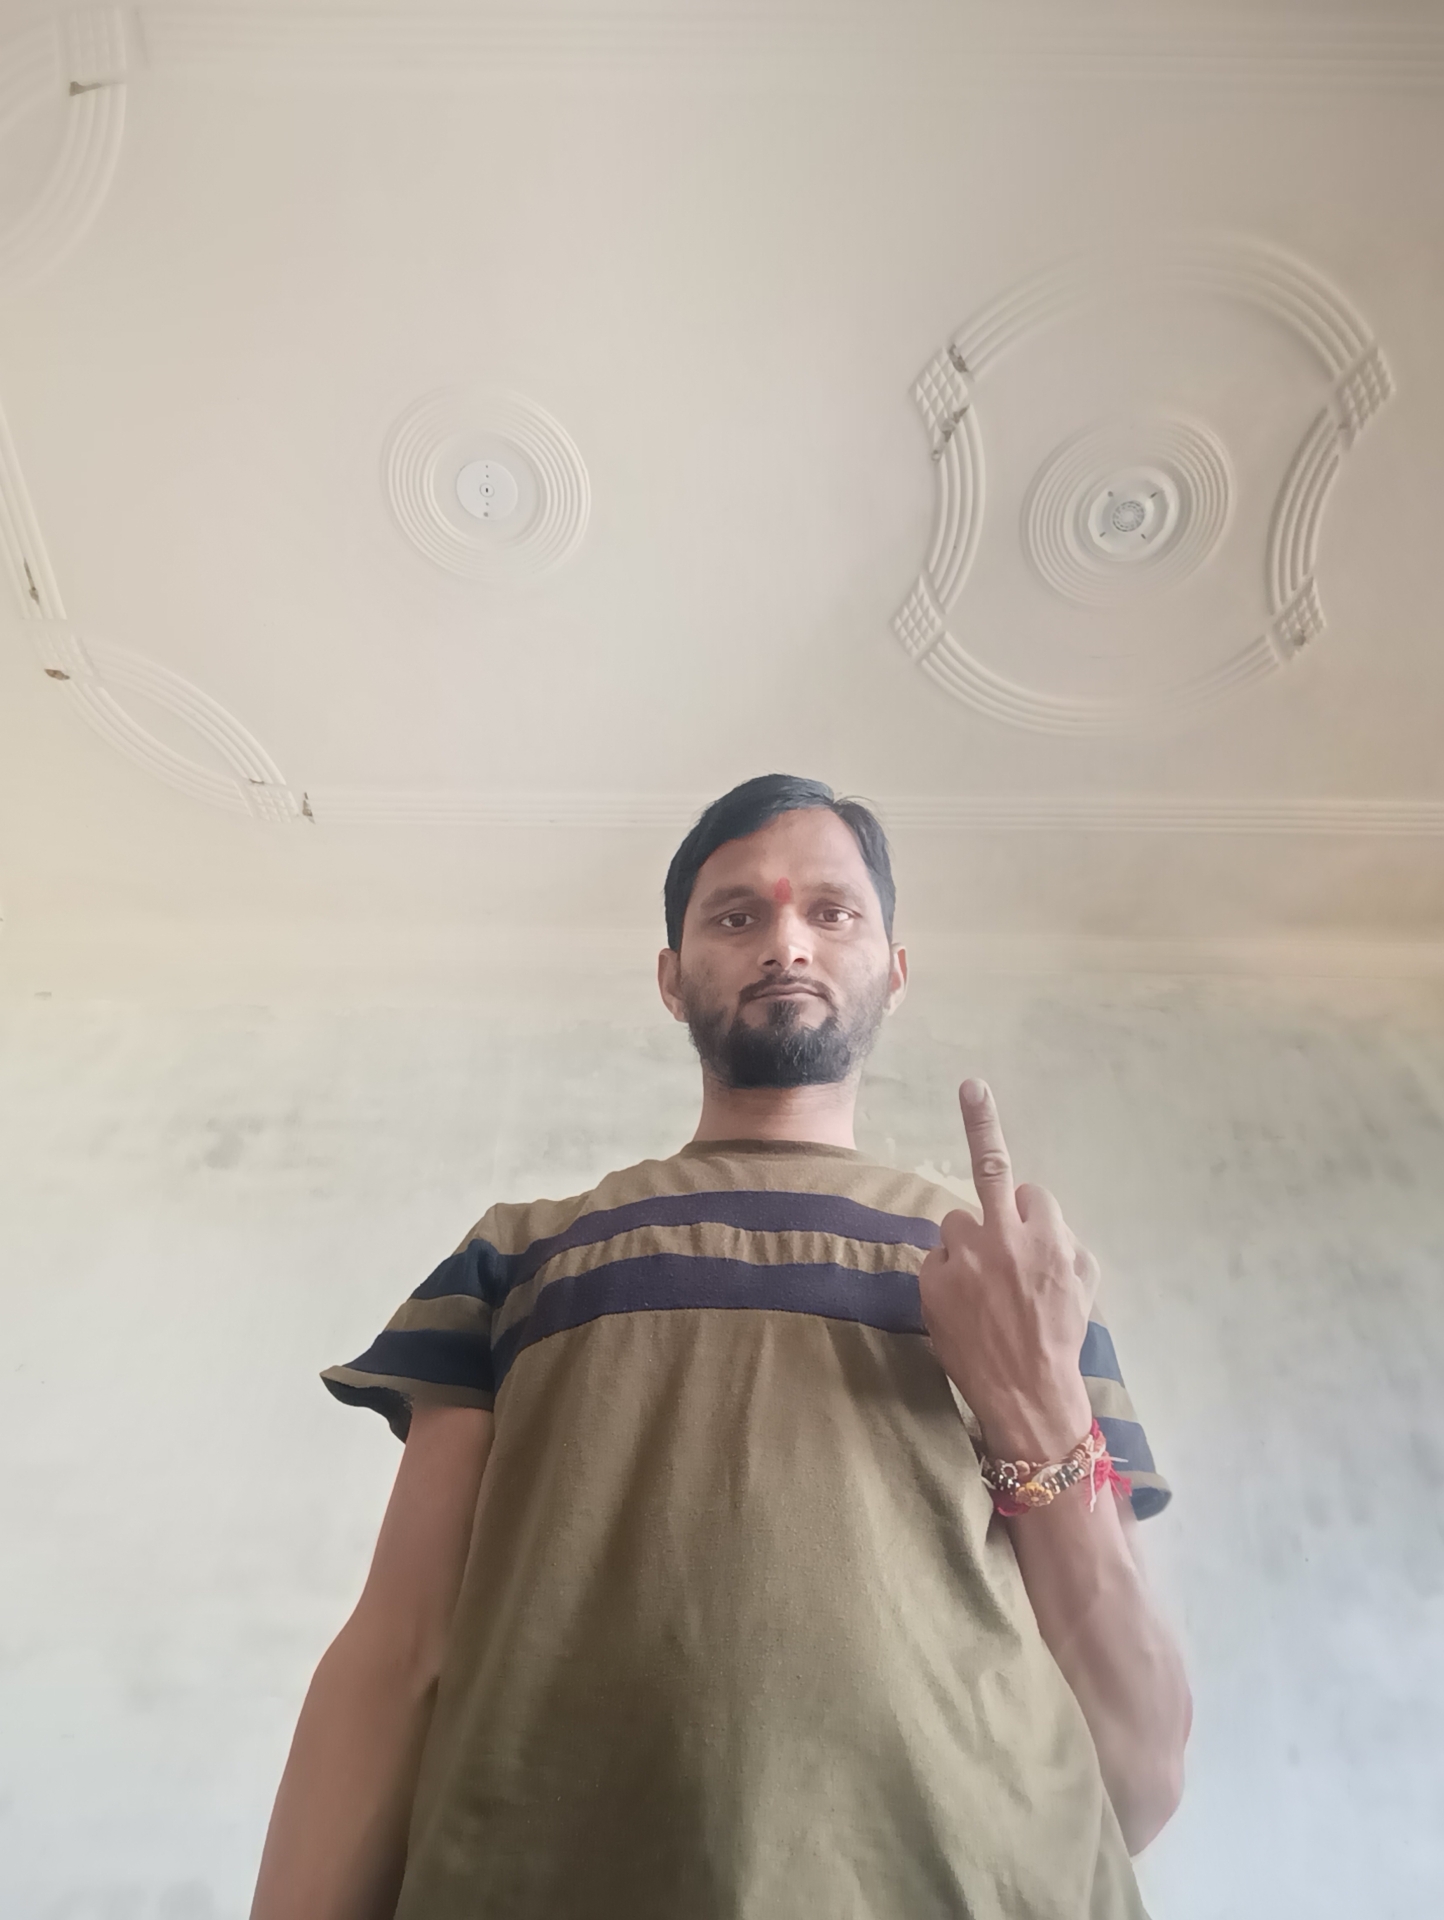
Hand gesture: middle_finger